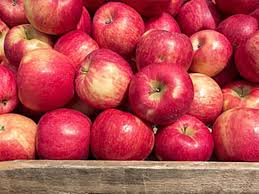
Label: Apple